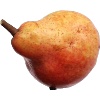
Label: red_pear